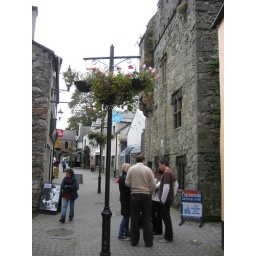
Rose walking past a 15th century building in Carlingford.